Shah Alam

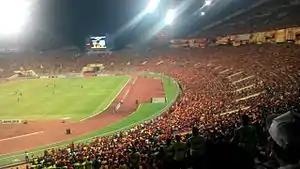
Shah Alam Stadium

The Blue Mosque overlooks the Garden of Islamic Arts, a landscaped park inspired by the Quranic Garden of Paradise. This 14 hectares of spiritual sanctuary houses nine galleries exhibiting a rich array of Islamic arts such as calligraphy, sculptures, paintings and architecture. The site is occasionally used for traditional Islamic performances.